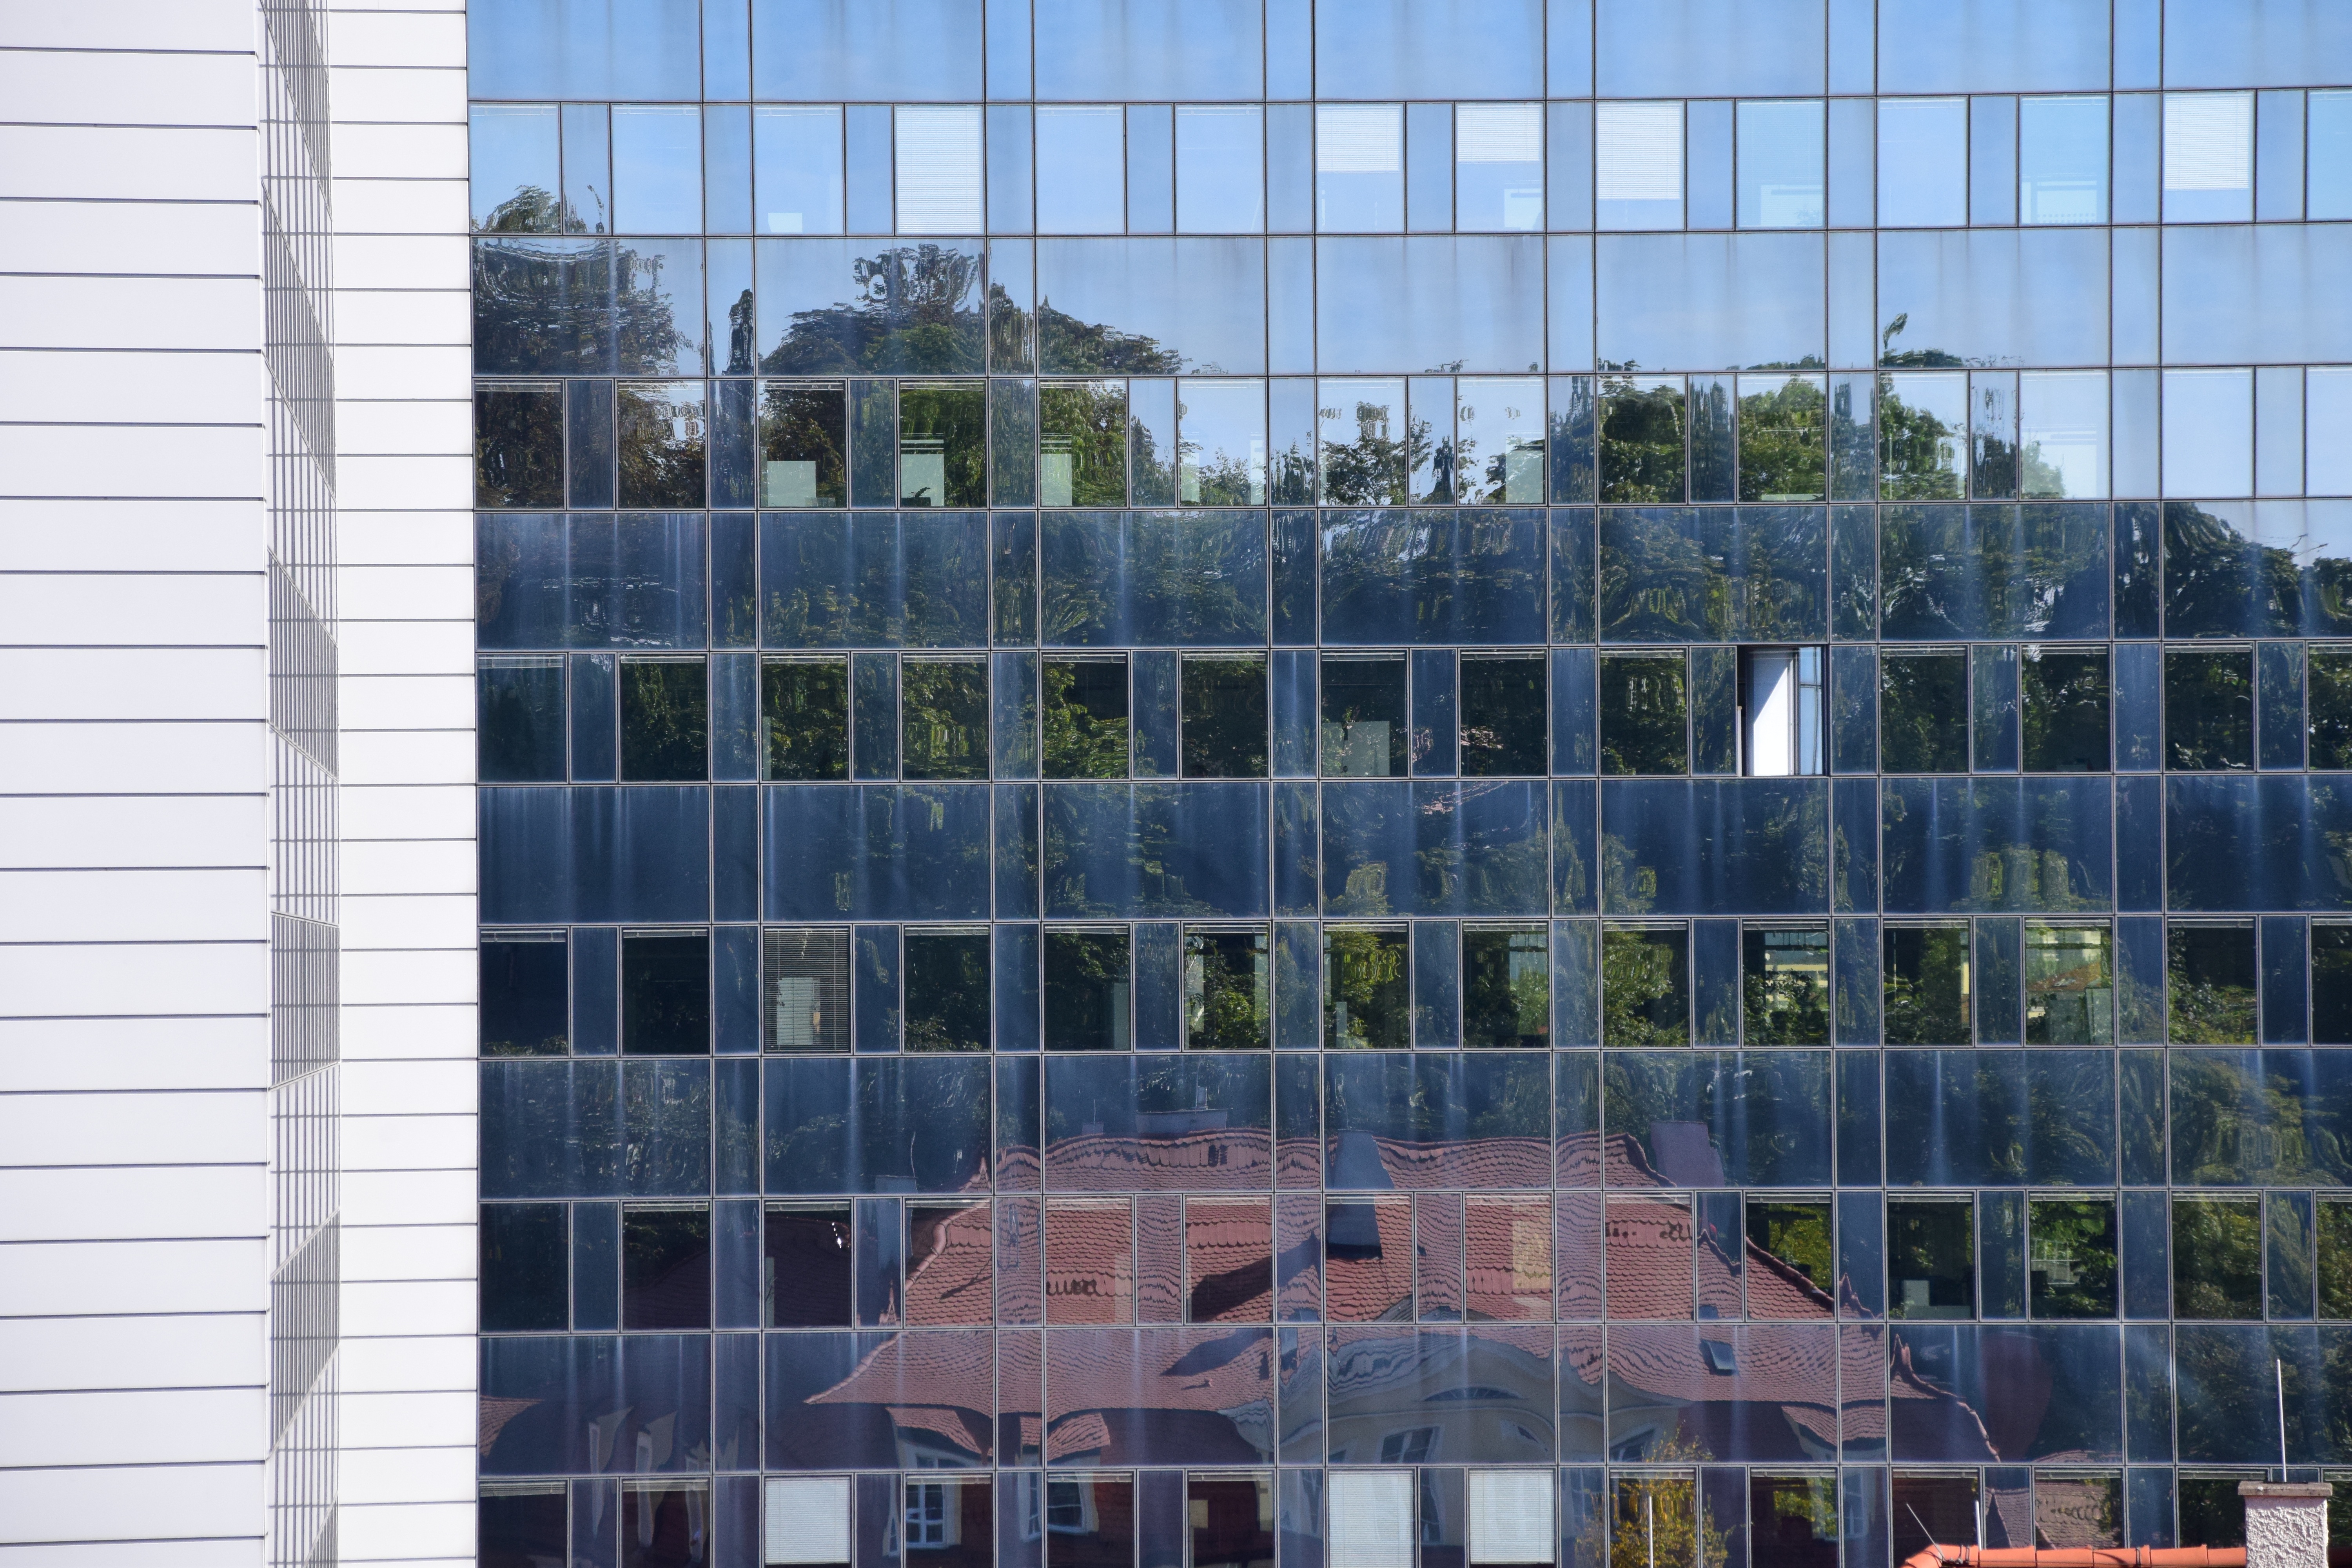
architecture, window, glass, building, skyscraper, downtown, reflection, facade, modern, tower block, interior design, headquarters, mirroring, condominium, reflection in the window, urban area, residential area, window covering